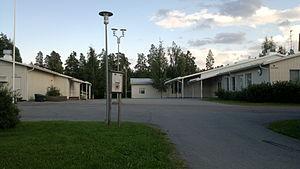
Hallila est un quartier de Tampere en Finlande.